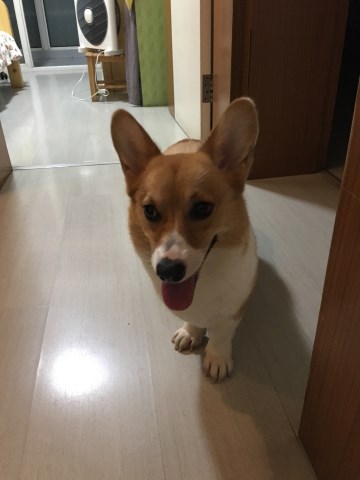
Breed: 2909-n000116-Cardigan